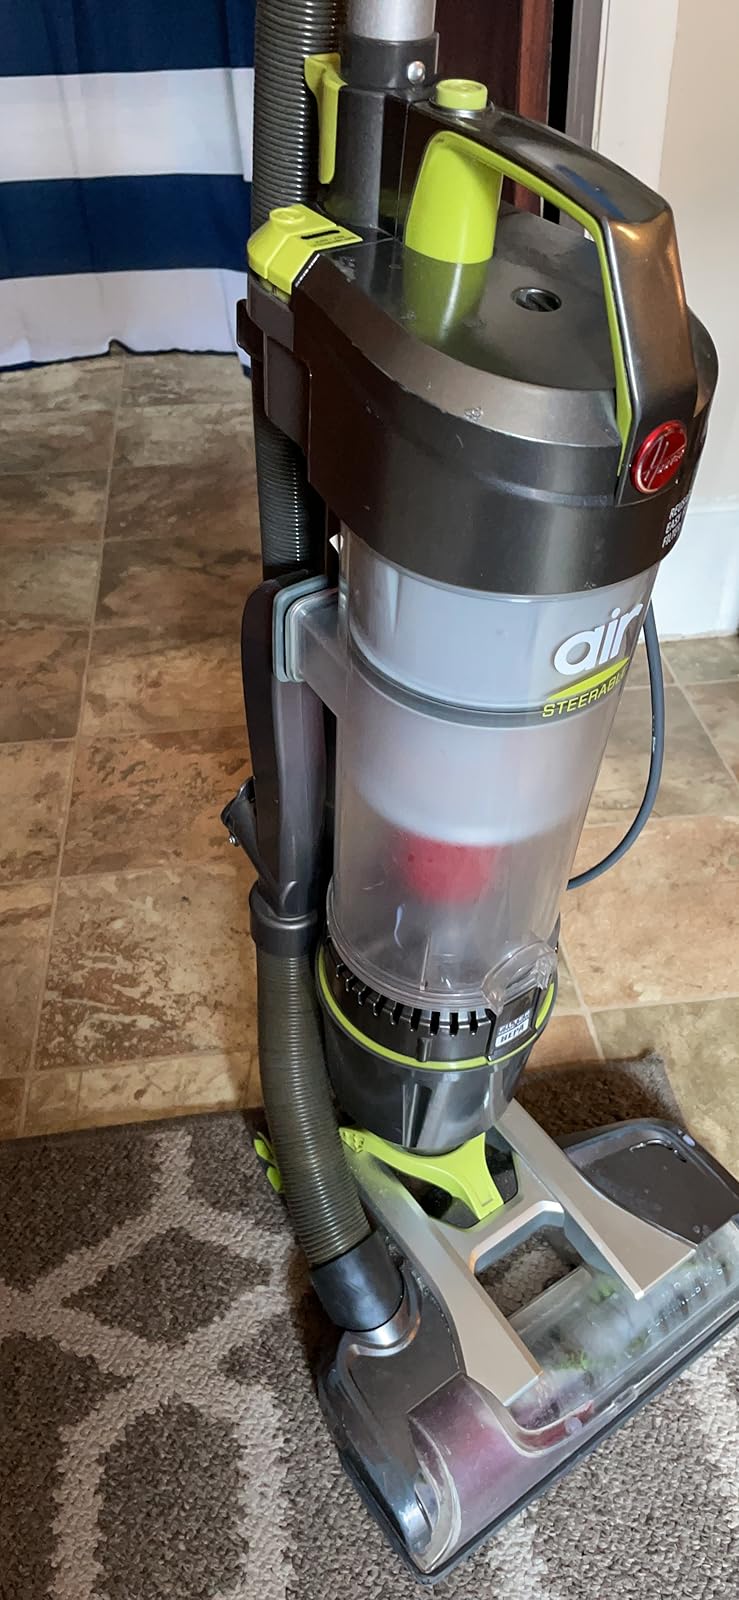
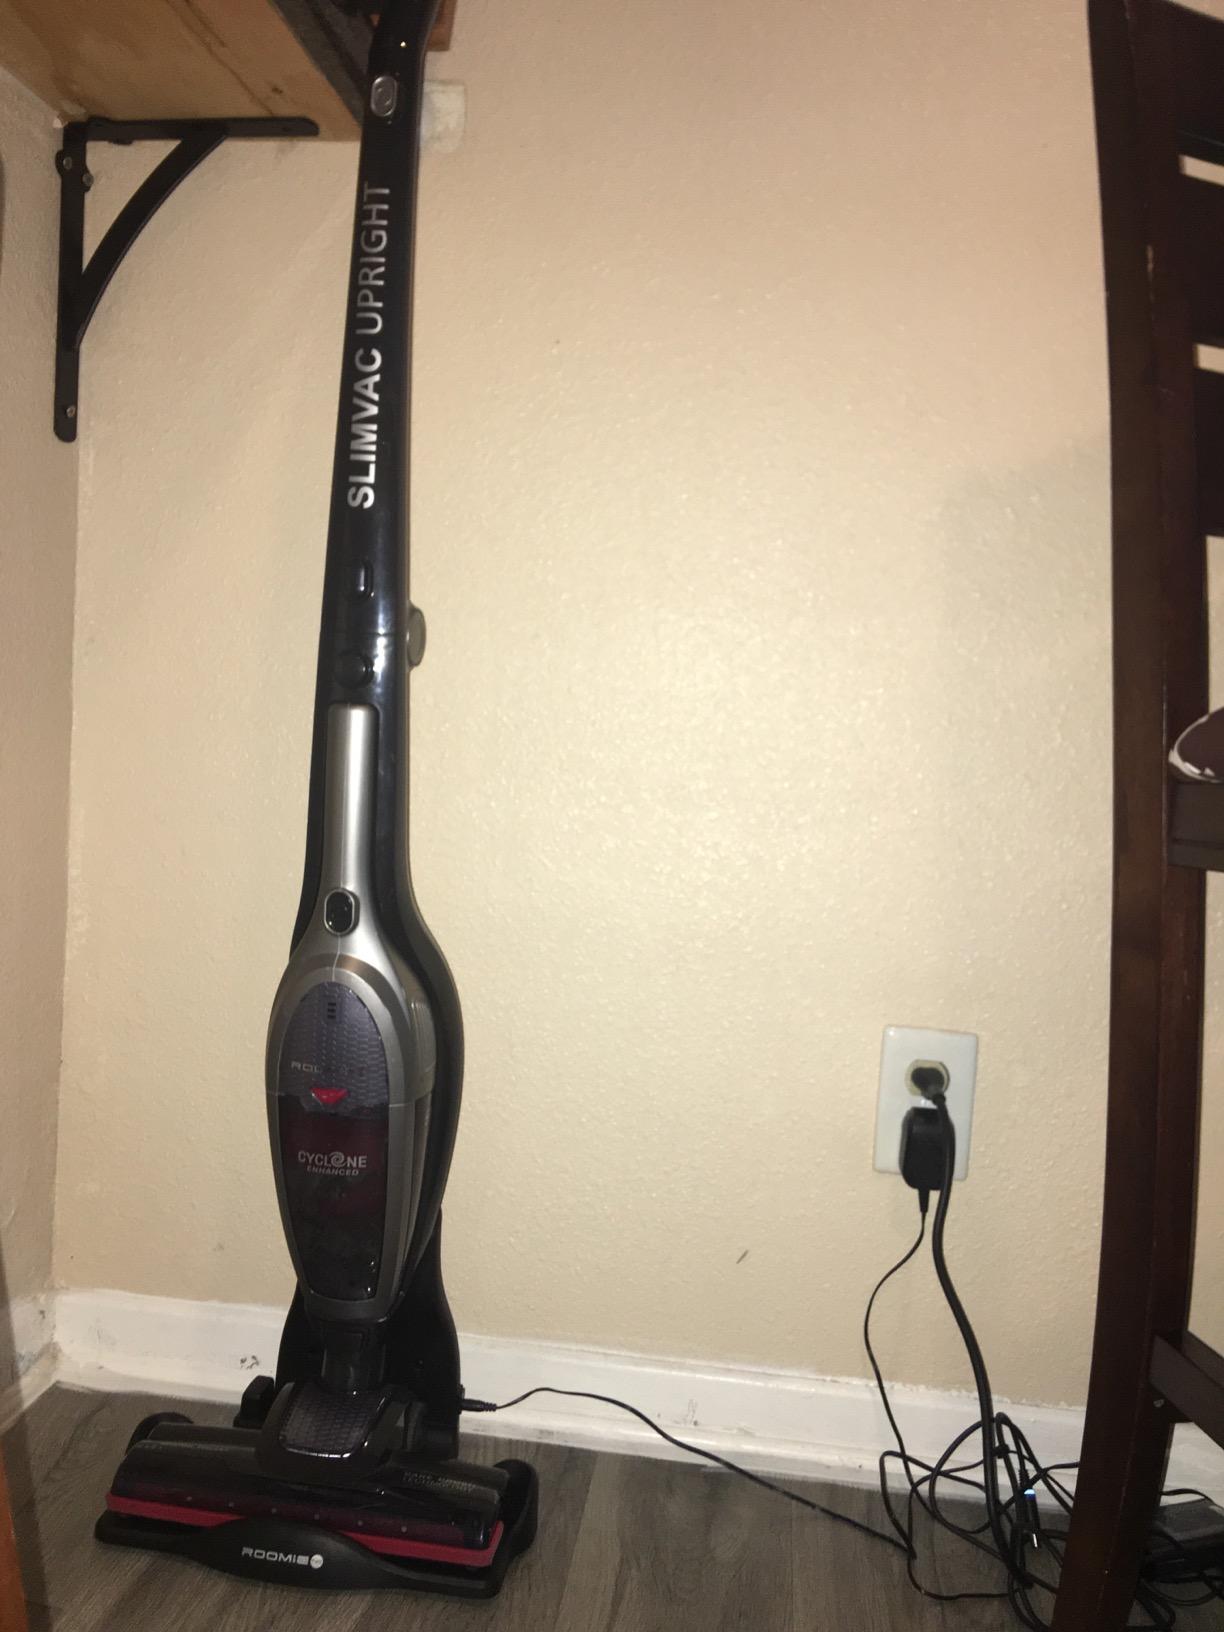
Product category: items_vacuum
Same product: no